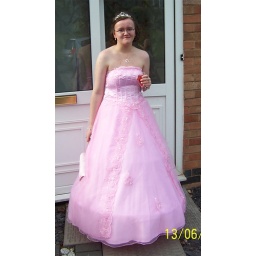
samantha getting ready to leave for the royal court hotel for tile hill woods prom in a white limo.